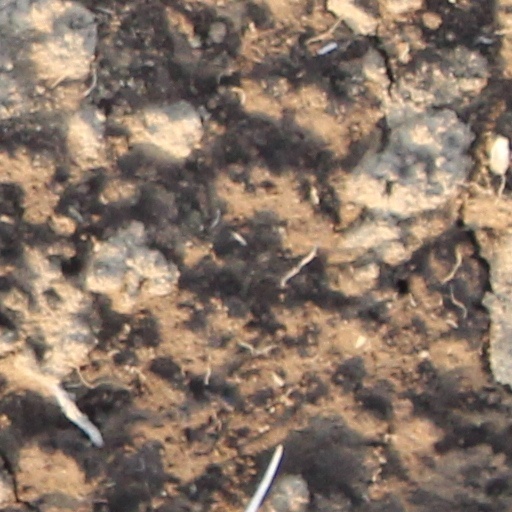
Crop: wheat